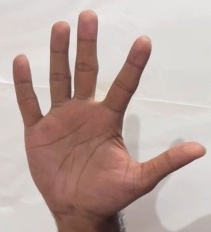
ASL sign: 5